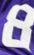
Number: 8